Salt deformation

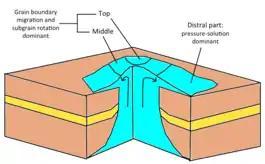
Deformation and recrystallization in different parts of a salt glacier, salt layer is marked in blue. Arrows indicate the direction of salt flow.

Tensional stress affects salt structure deformation by (1) forming fractures in the overlying rocks, thinning of overburden and reduction of strength of overburden, (2) developing a graben in overburden that favors gravitational differential loading. Most salt diapirs in the world were initiated during regional extension, implying that salt diapirism is primarily activated by tensional stress.